Jay Pasricha

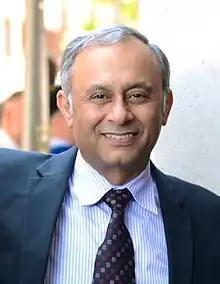

Pankaj "Jay" Pasricha is a physician and researcher specializing in gastroenterology and neurogastroenterology. He currently serves as the chair of medicine at the Mayo Clinic in Scottsdale, Arizona. Formerly, he served as the director of the Johns Hopkins Center for Neurogastroenterology and was the founder and co-director of the Amos Food, Body and Mind Center, Vice Chair of Medicine for Innovation and Commercialization in the Johns Hopkins School of Medicine, and Professor of Innovation Management at the Carey Business School.